Pedro Goyena

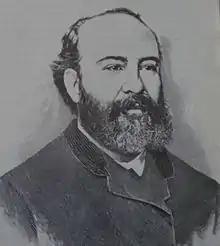
Pedro Goyena

Pedro Goyena (July 24, 1843, Buenos Aires – May 17, 1892) was an Argentine jurist, politician and writer.